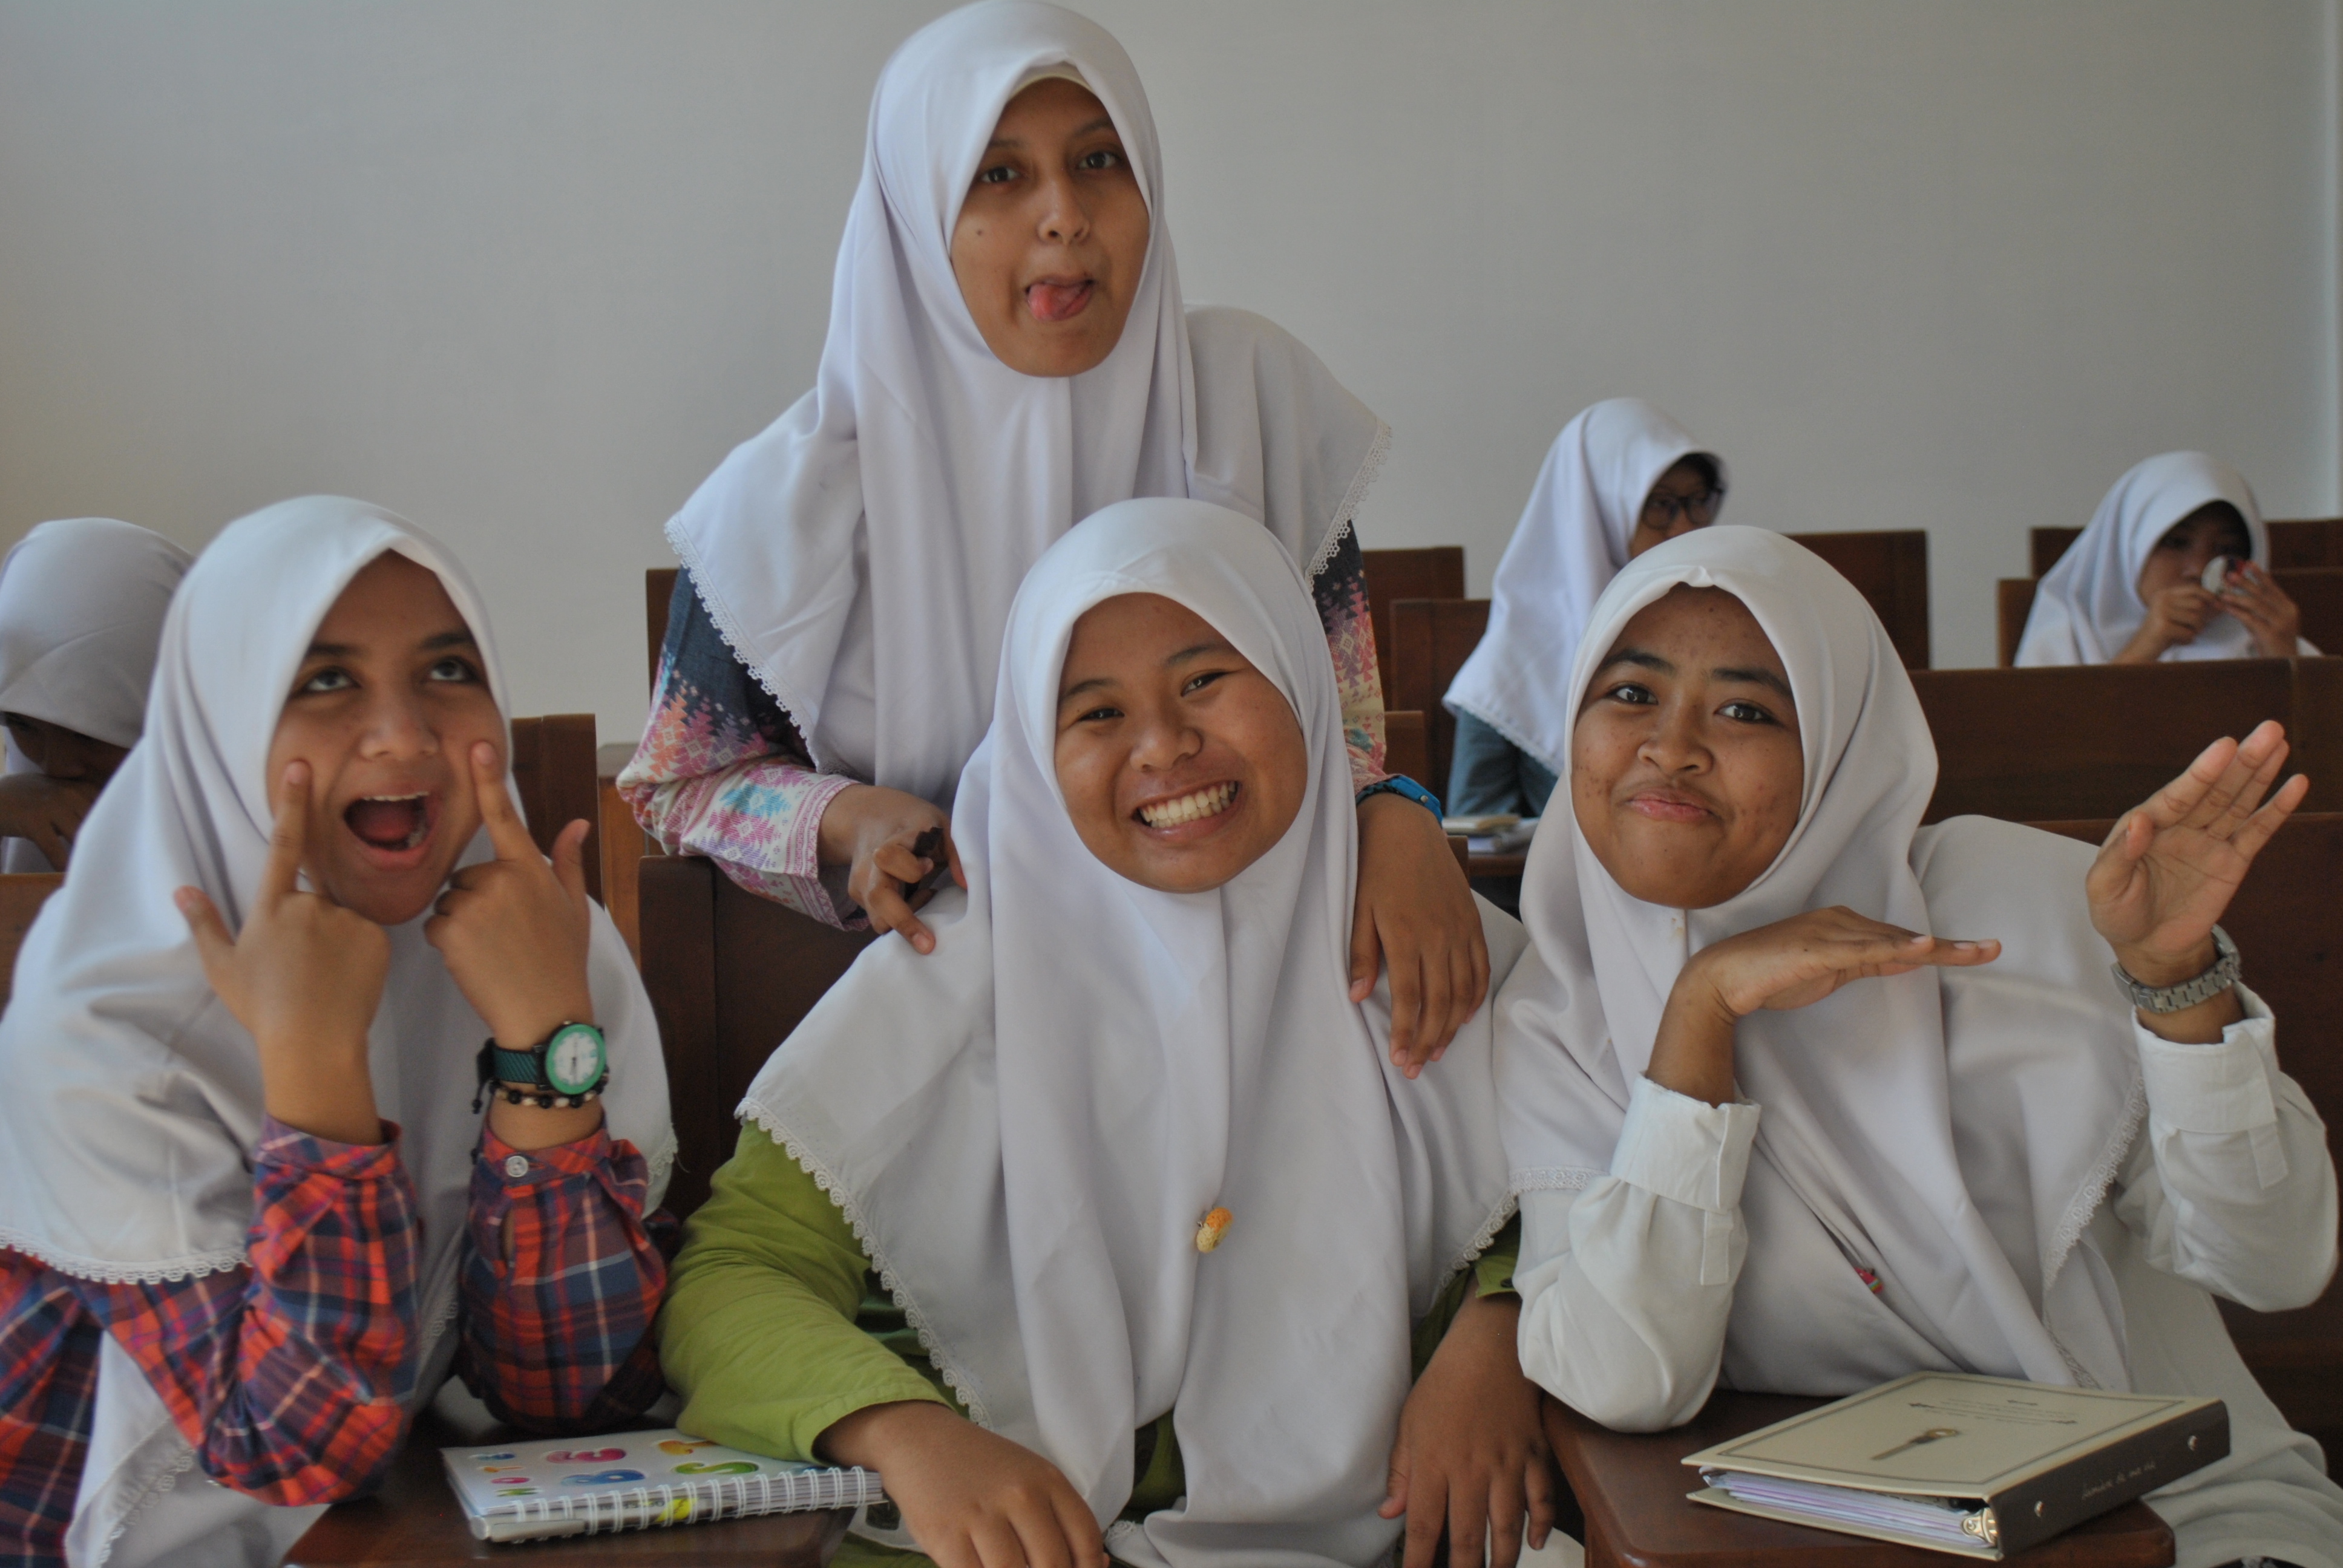
happy, friendship, lovely, college, girls, scarf, student, woman, social group, youth, education, girl, smile